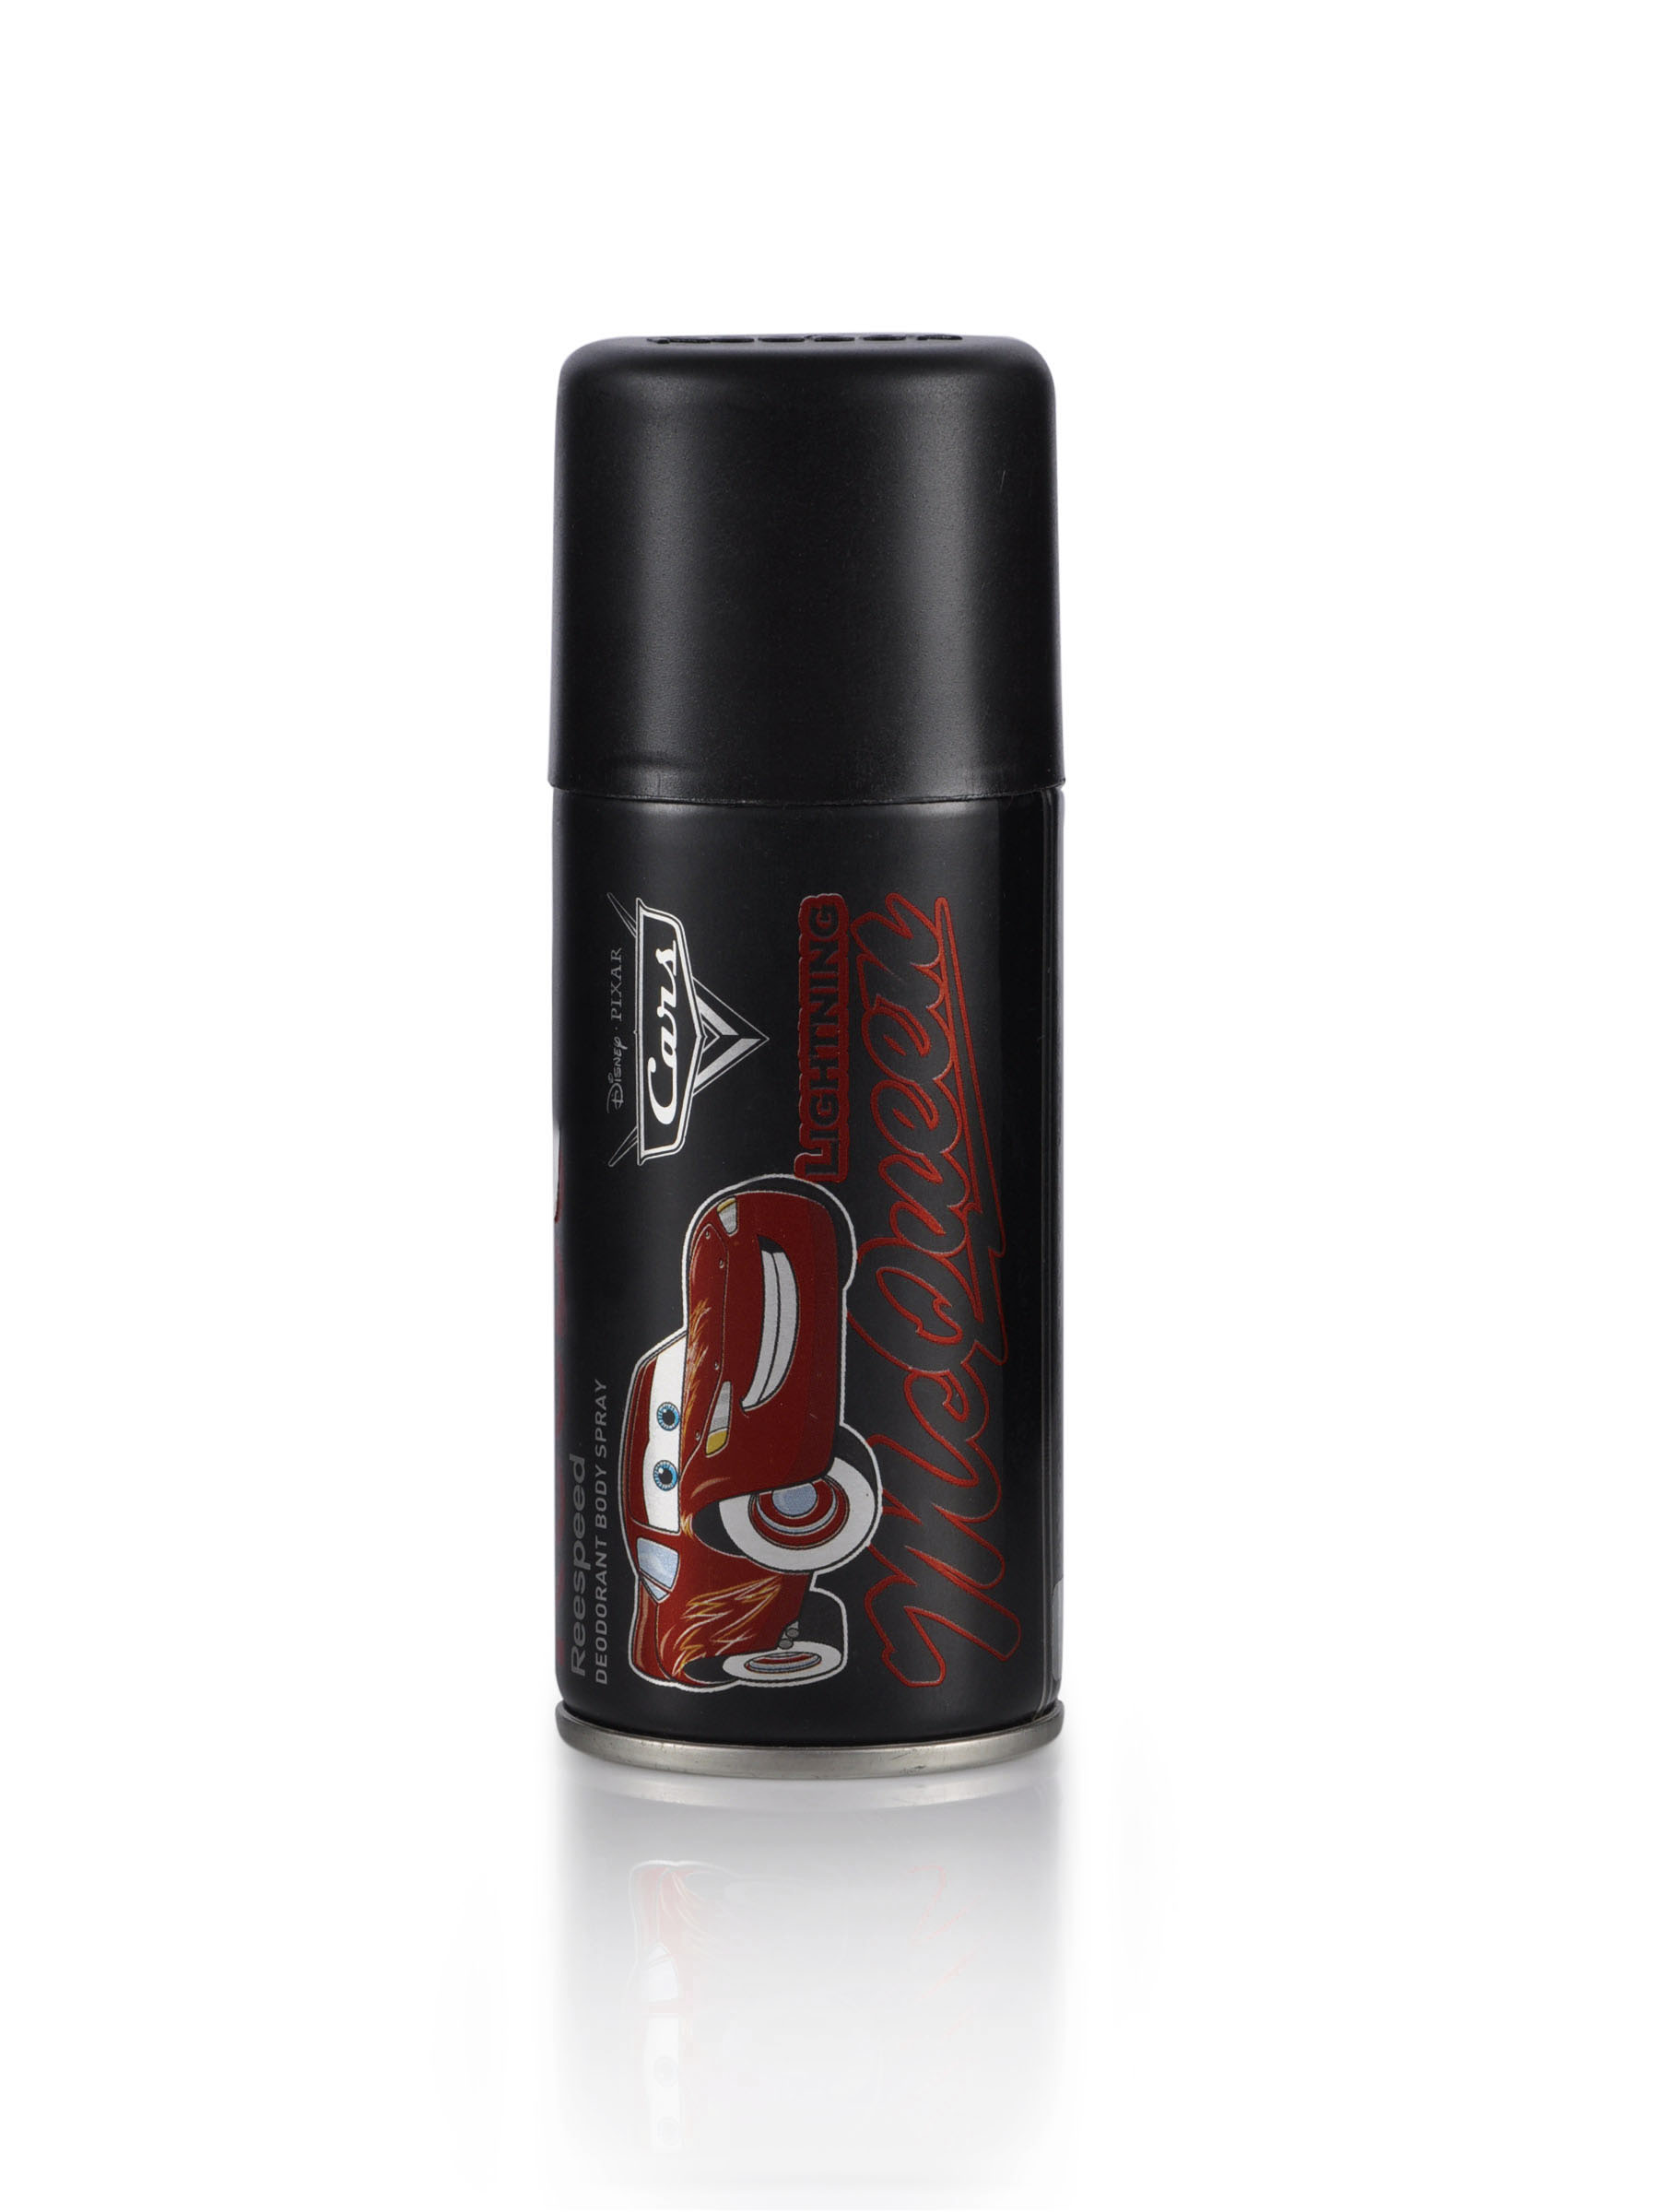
Reebok Men Reespeed Deo
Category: Personal Care / Fragrance / Deodorant
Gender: Men
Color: Black
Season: Spring 2017
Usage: Casual